Alvin and the Chipmunks (film)

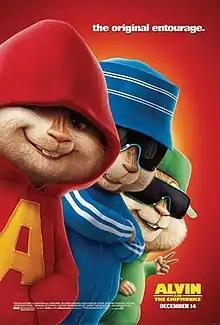
Theatrical release poster

Alvin and the Chipmunks is a 2007 American live-action animated jukebox musical comedy film directed by Tim Hill from a screenplay by Jon Vitti and the writing team of Will McRobb and Chris Viscardi. It is the first installment in the live-action film series of Alvin and the Chipmunks. The cast includes Jason Lee, David Cross, and Cameron Richardson, while Justin Long, Matthew Gray Gubler, and Jesse McCartney voice the titular Chipmunks. The plot follows chipmunks (Alvin, Simon, and Theodore), who move in with struggling songwriter Dave Seville after losing their home. When Dave discovers their singing talent, he introduces them to JETT Records executive Ian Hawke, whose plans threaten the chipmunks' newfound family dynamic.